Aleksei Lazarev

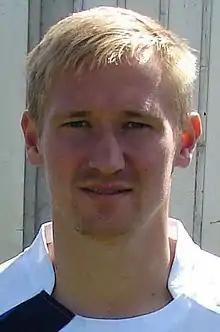

Aleksei Anatolyevich Lazarev (born 21 April 1981) is a former Russian professional footballer.